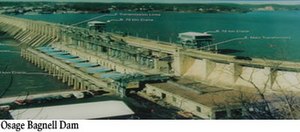
Bagnell-dæmningen
Dæmningen.
Bagnell-dæmningen, også kendt som Osage-dæmningen, er en dæmning over Osage River som danner Ozarksøen, og giver kraft til Osage vandkraftværk, beliggende i Miller County, midt i delstaten Missouri i USA. Dæmningen er 775 m lang og 45 m høj, bygget af beton. Reservoiret Ozarksøen var med sine 223 km² den største kunstige sø i USA da anlægget blev bygget under depressionen 1929-31. Reservoiret er også delstatens største sø. Dæmningen er på listen National Register of Historic Places i USA.